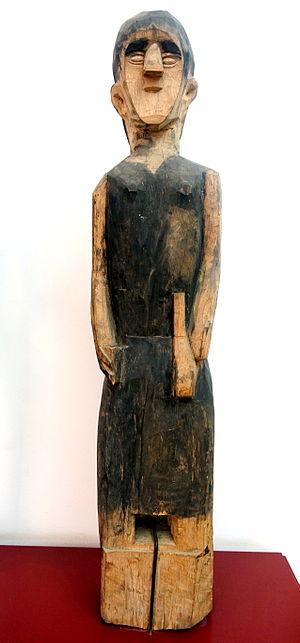
Les Jaraï, ou Người Gia Rai en vietnamien, sont un groupe ethnique qui habite principalement les hauts-plateaux du centre du Viêt Nam.